Thomas Aquinas

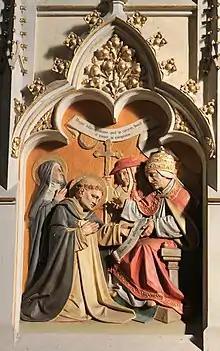
Thomas Aquinas and the Pope

Additionally, Thomas considered Empedocles's theory that various mutated species emerged at the dawn of Creation. Thomas reasoned that these species were generated through mutations in animal sperm, and argued that they were not unintended by nature; rather, such species were simply not intended for perpetual existence. That discussion is found in his commentary on Aristotle's "Physics":